Stereotypes of East Asians in the United States

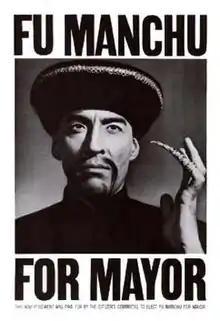
A modern twist on Dr. Fu Manchu

Thirteen novels, three short stories, and one novella have been written about Dr. Fu Manchu, the villainous Chinese mastermind. Millions of copies have been sold in the United States with publication in American periodicals and adaptations to film, comics, radio, and television. Due to his enormous popularity, the "image of Fu Manchu has been absorbed into American consciousness as the archetypal East Asian villain." In "The Insidious Doctor Fu-Manchu", Sax Rohmer introduces Dr. Fu Manchu as a cruel and cunning man, with a face like Satan, who is essentially the "Yellow Peril incarnate".